Elias I, Count of Maine

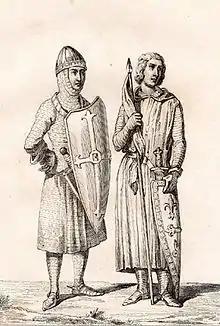
Portraits of Elias I of Maine (1060 -1110) - Odo II, Count of Blois (vers 983-1037)

Elias I (also "Hélie" or "Élie") (died 11 July 1110), called de la Flèche or de Baugency, was the count of Maine, succeeding his cousin Hugh V.